Umaru Musa Yar'Adua

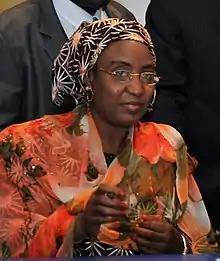
First Lady Turai Yar'Adua representing her husband at the 53rd Session of the International Atomic Energy Agency in 2009

During his tenure as president, Yar'Adua had tried to improve foreign relations with other countries to also help with social justice and national security. While talking with President George W. Bush, he had explained that he would help fight corruption within Nigeria and help grow the economy. Though, this turned out not to be so and instead he weakened foreign relations with other countries. For instance, as more Nigerians engaged in trips abroad and consequently increased interactions with citizens of other states, issues of maltreatment of Nigerians abroad equally escalated in equal proportion. Thus, the period between 2007 and 2010 seemed characterised of an era when globalization heavily impacted Nigeria's foreign relations rather negatively. What appears to give credence to this is the fact that many Nigerians, in an attempt to utilize opportunities offered by globalization, became victims of the integration process. During the administration, incidences against Nigerians in the course of the country's foreign relations with other states were at a high level. It was the same across Africa, Europe, and Asia. For instance, in May 2008, South Africans unleashed xenophobic attacks on immigrants and many Nigerians suffered grievous loss and distress in the process.